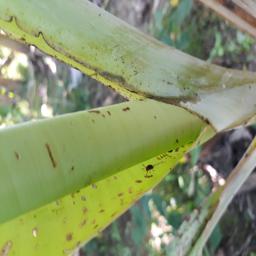
Label: BANANA APHIDS